The Heart of Thomas

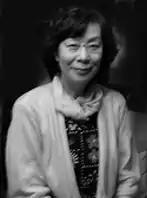
Hagio in 2008

Moto Hagio made her debut as manga artist in the monthly manga magazine "Nakayoshi" in 1969 with a comical story, . "Shōjo" manga (comics for girls) of this era were typically sentimental or humorous in tone, marketed towards elementary school-aged girls, and were often centered on familial drama or romantic comedy. As Hagio's artistic and narrative style deviated from typical the "shōjo" manga of the 1960s, her next four submissions to "Nakayoshi" were rejected. Hagio's debut as a manga artist occurred contemporaneously with a period of immense change and upheaval for "shōjo" manga as a medium: the 1960s saw the emergence of new aesthetic styles that differentiated "shōjo" manga from "shōnen" manga (comics for boys), while the 1970s saw the proliferation of more narratively complex stories that focused on social issues and sexuality.